Mitata

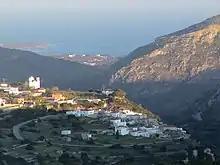
Mitata with Palaiopoli in the background

Mitata is a small village and community in the middle of the island of Kythira, Greece. Its average elevation is 185 m. Population 217 (2021).